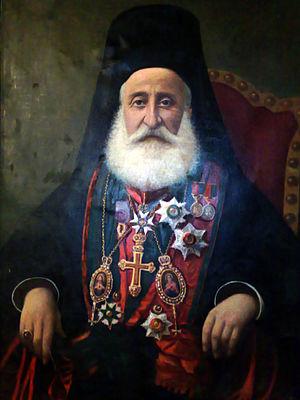
Le Patriarcat melkite catholique d'Antioche est le siège du Patriarche de l'Église grecque-catholique melkite. Il a été constitué en 1724, lorsqu'une partie de l'Église orthodoxe d'Antioche a retrouvé la communion avec Rome, devenant ainsi une Église catholique orientale, tandis que le reste de l'ancien Patriarcat s'est maintenu et se maintient encore en pleine communion avec le reste de l'Église orthodoxe orientale.